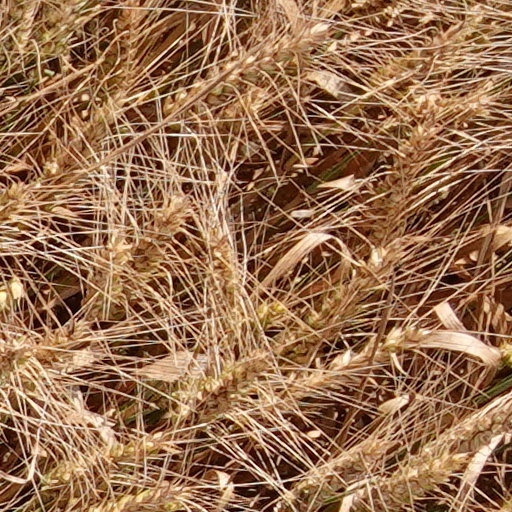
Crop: wheat